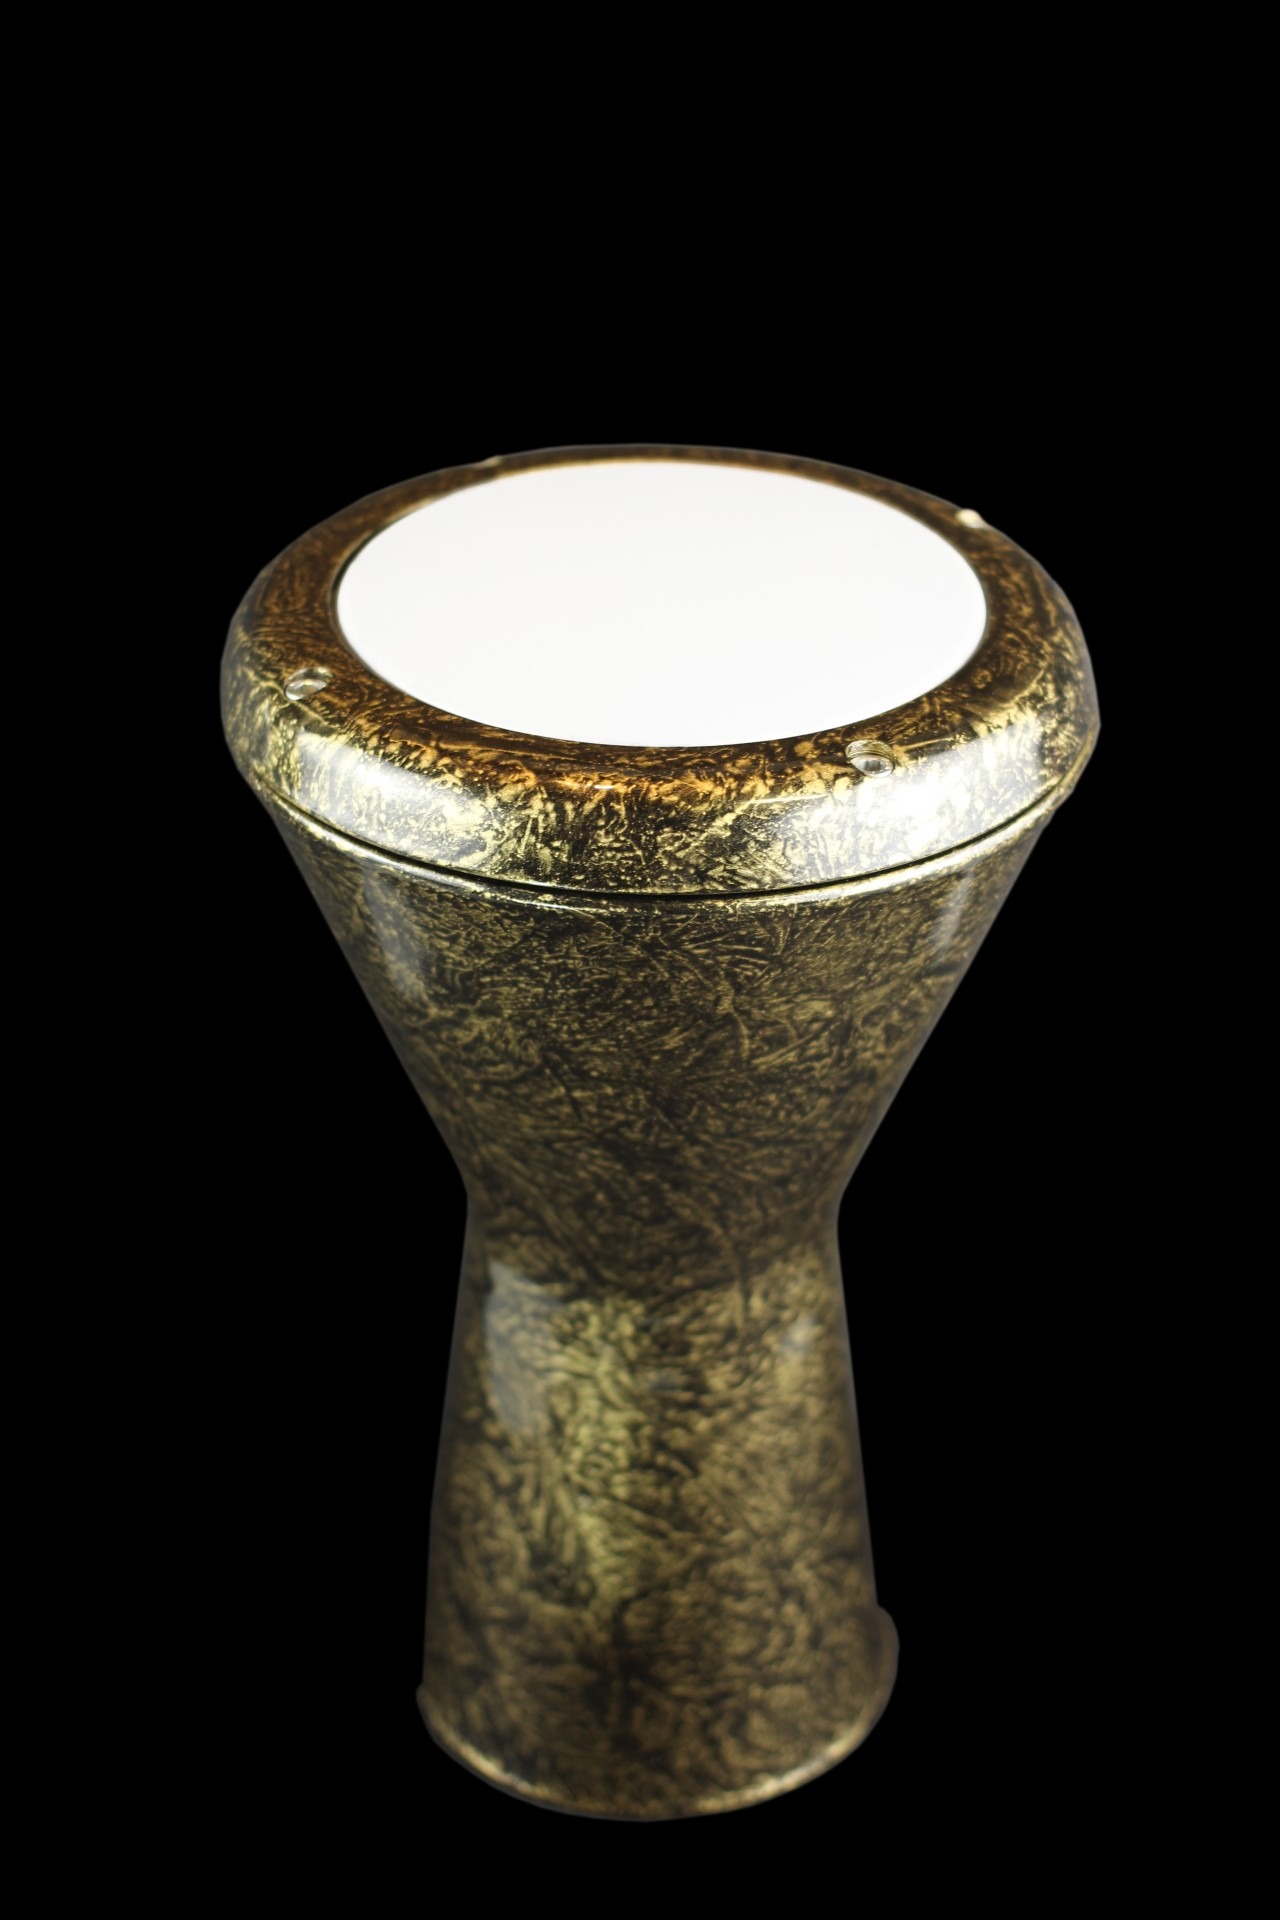
music, structure, vase, instrument, metal, lighting, drum, musical instrument, percussion, brass, sound, noise, rhythm, beat, skin head percussion instrument, hand drum, drumbeat, darbuka, doumbek